Reactions to the 2017 Tehran attacks

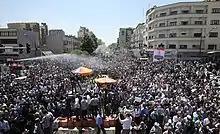
Funeral of victims at Enghelab Street

A state funeral held on 9 June 2017 at the Parliament's headquarters was attended by Iranian officials such as President Hassan Rouhani, Parliament Speaker Ali Larijani, and Chief Justice Sadeq Larijani. Other individuals joining the ceremony included government ministers and senior figures such as Ayatollah Mohammad Mohammadi-Golpayegani, the head of the office of Supreme Leader Ayatollah Ali Khamenei. Another funeral ceremony was held on Enghelab Street in Tehran.